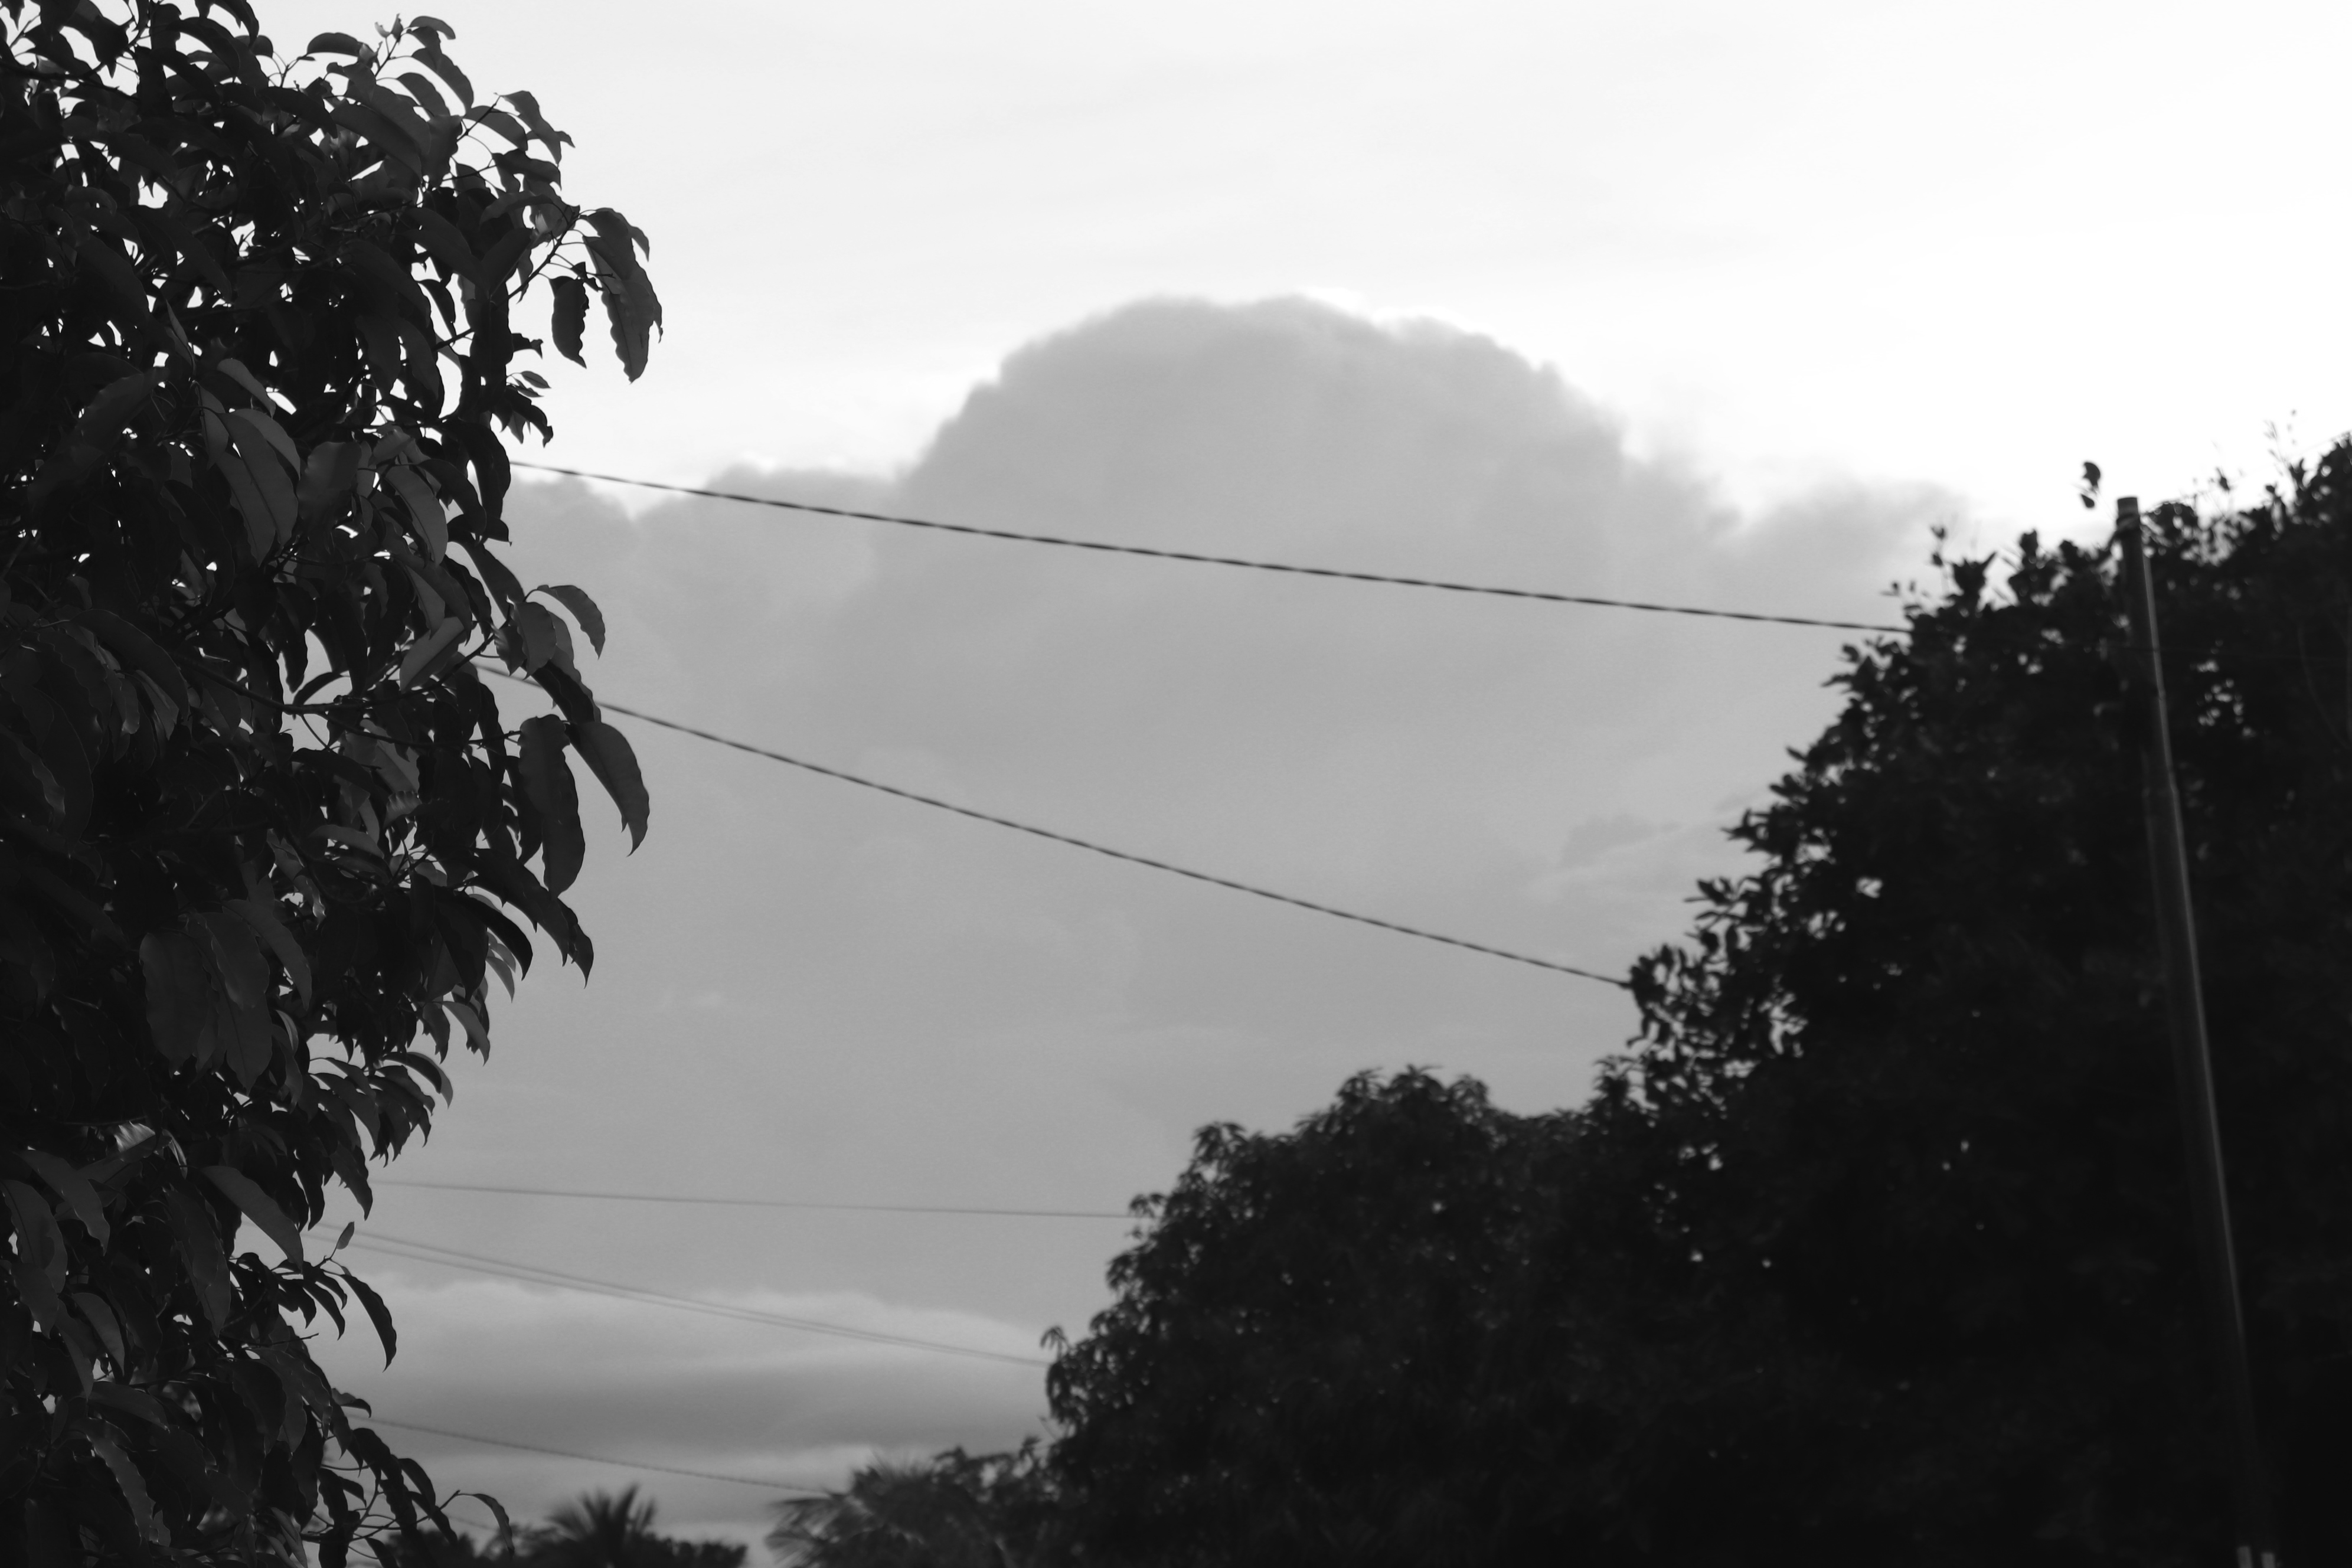
black, white, leaf, sky, cloud, atmospheric phenomenon, tree, black and white, monochrome photography, daytime, atmosphere, monochrome, morning, overhead power line, line, woody plant, sunlight, meteorological phenomenon, photography, branch, evening, road, plant, cumulus, wire, landscape, horizon, house, style, city, street